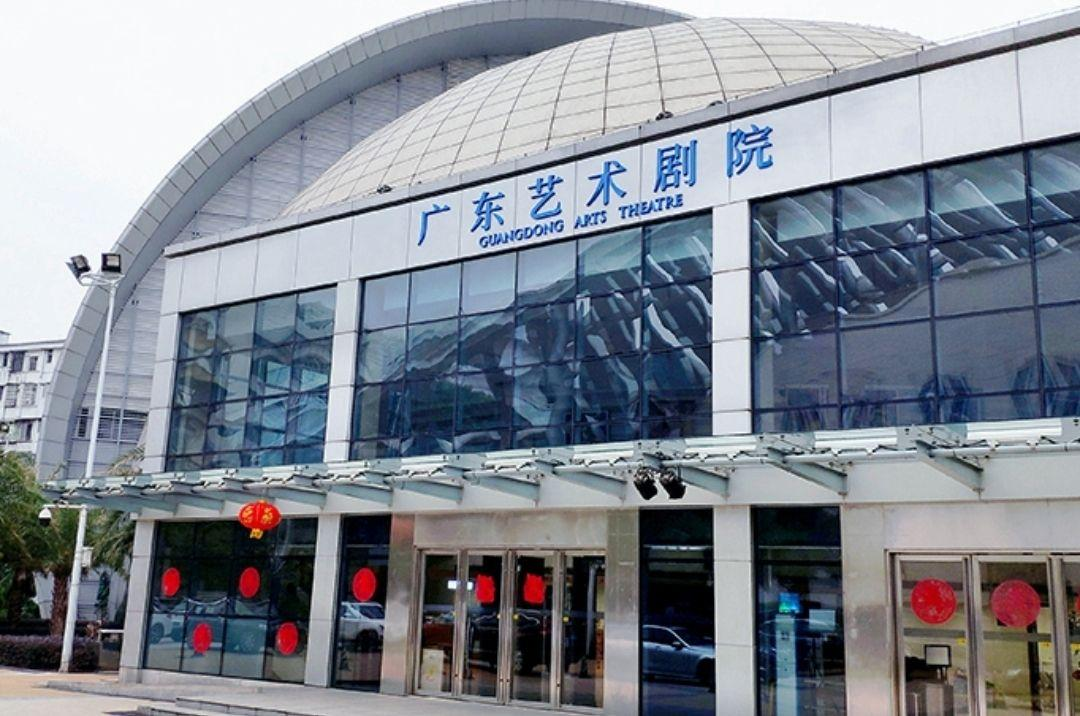
地标名称：广东艺术剧院
所在城市：广州市·天河区